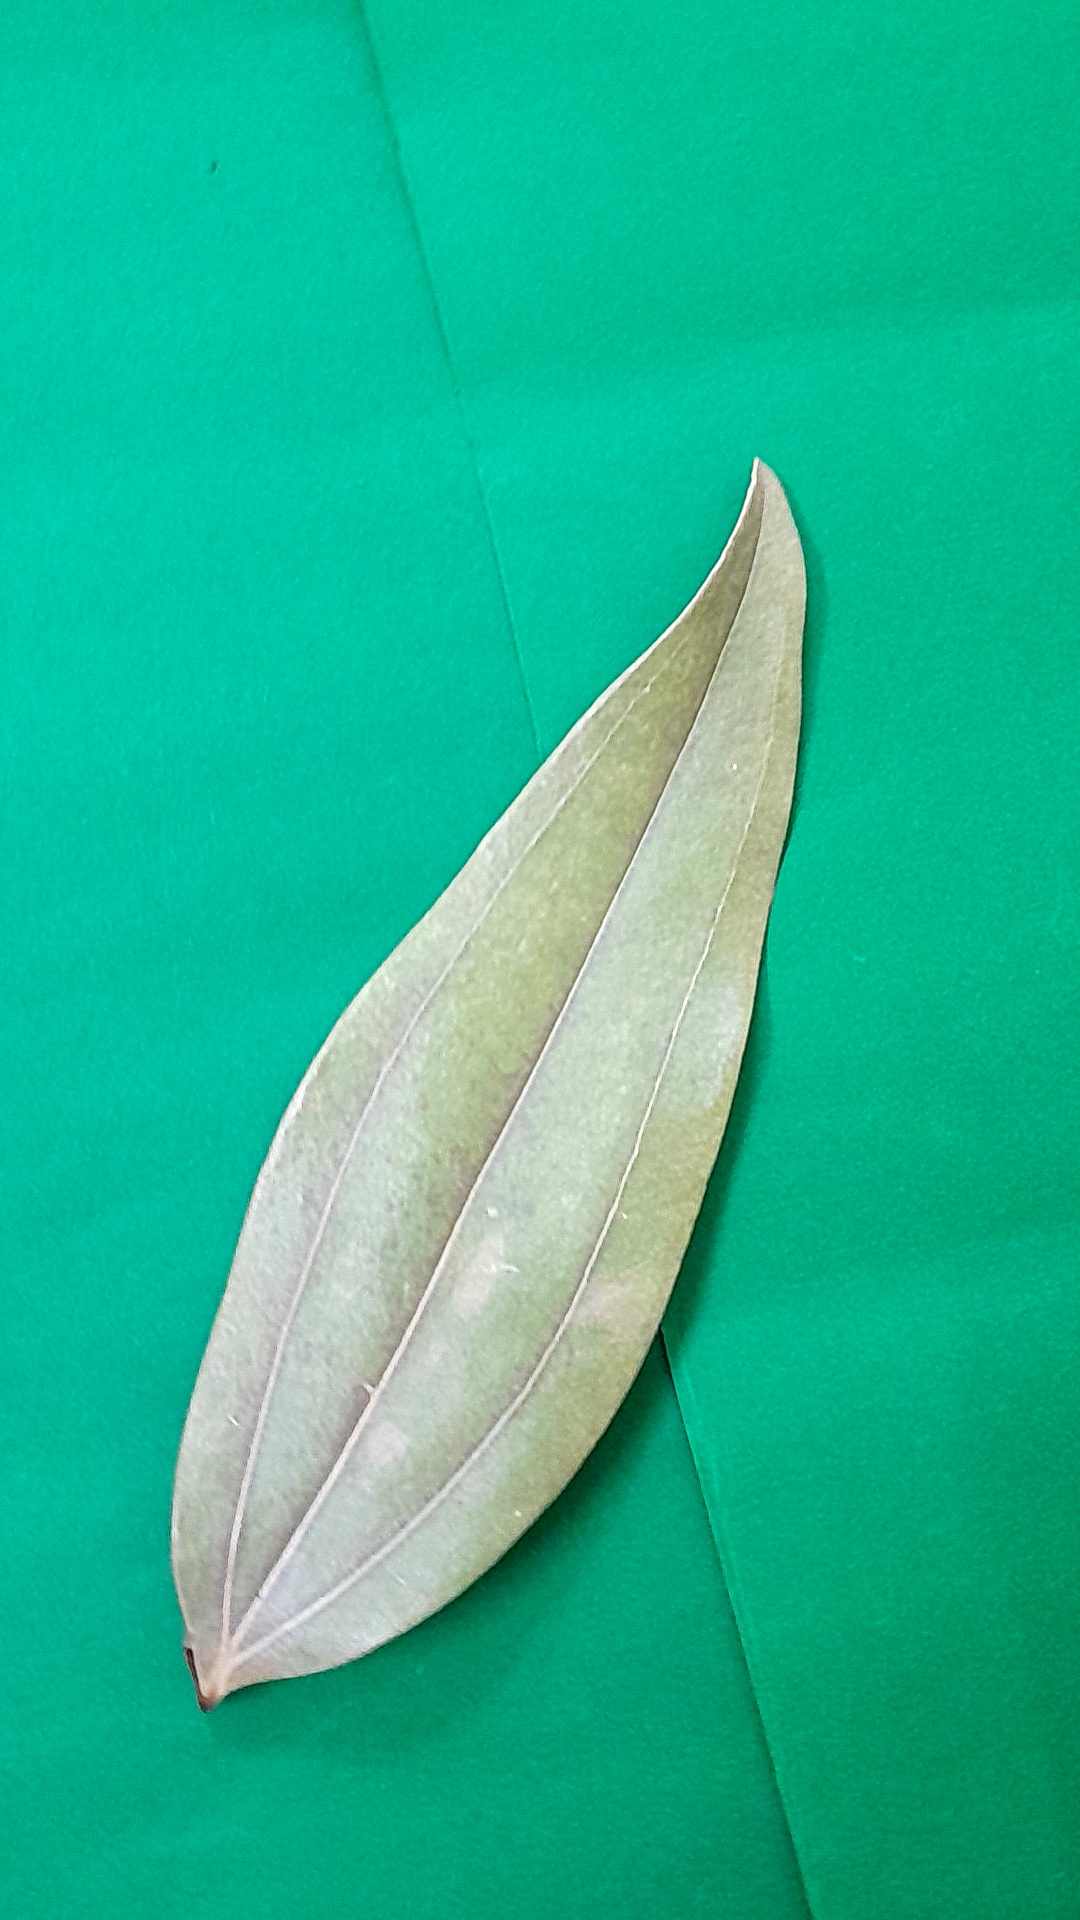
Label: Dry Leaf